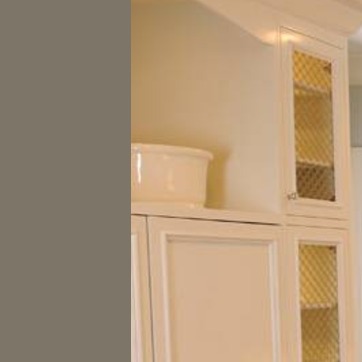
Material: ceramic